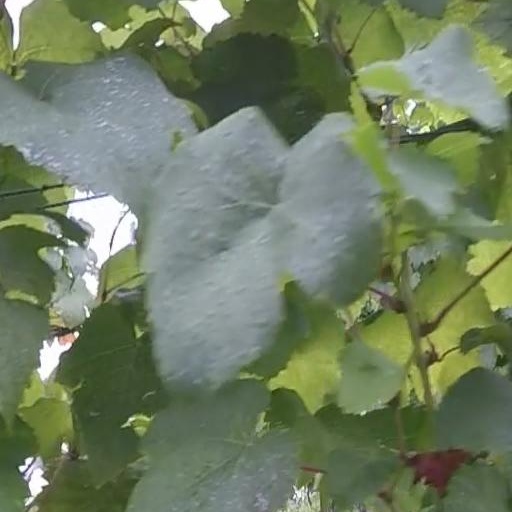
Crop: grape